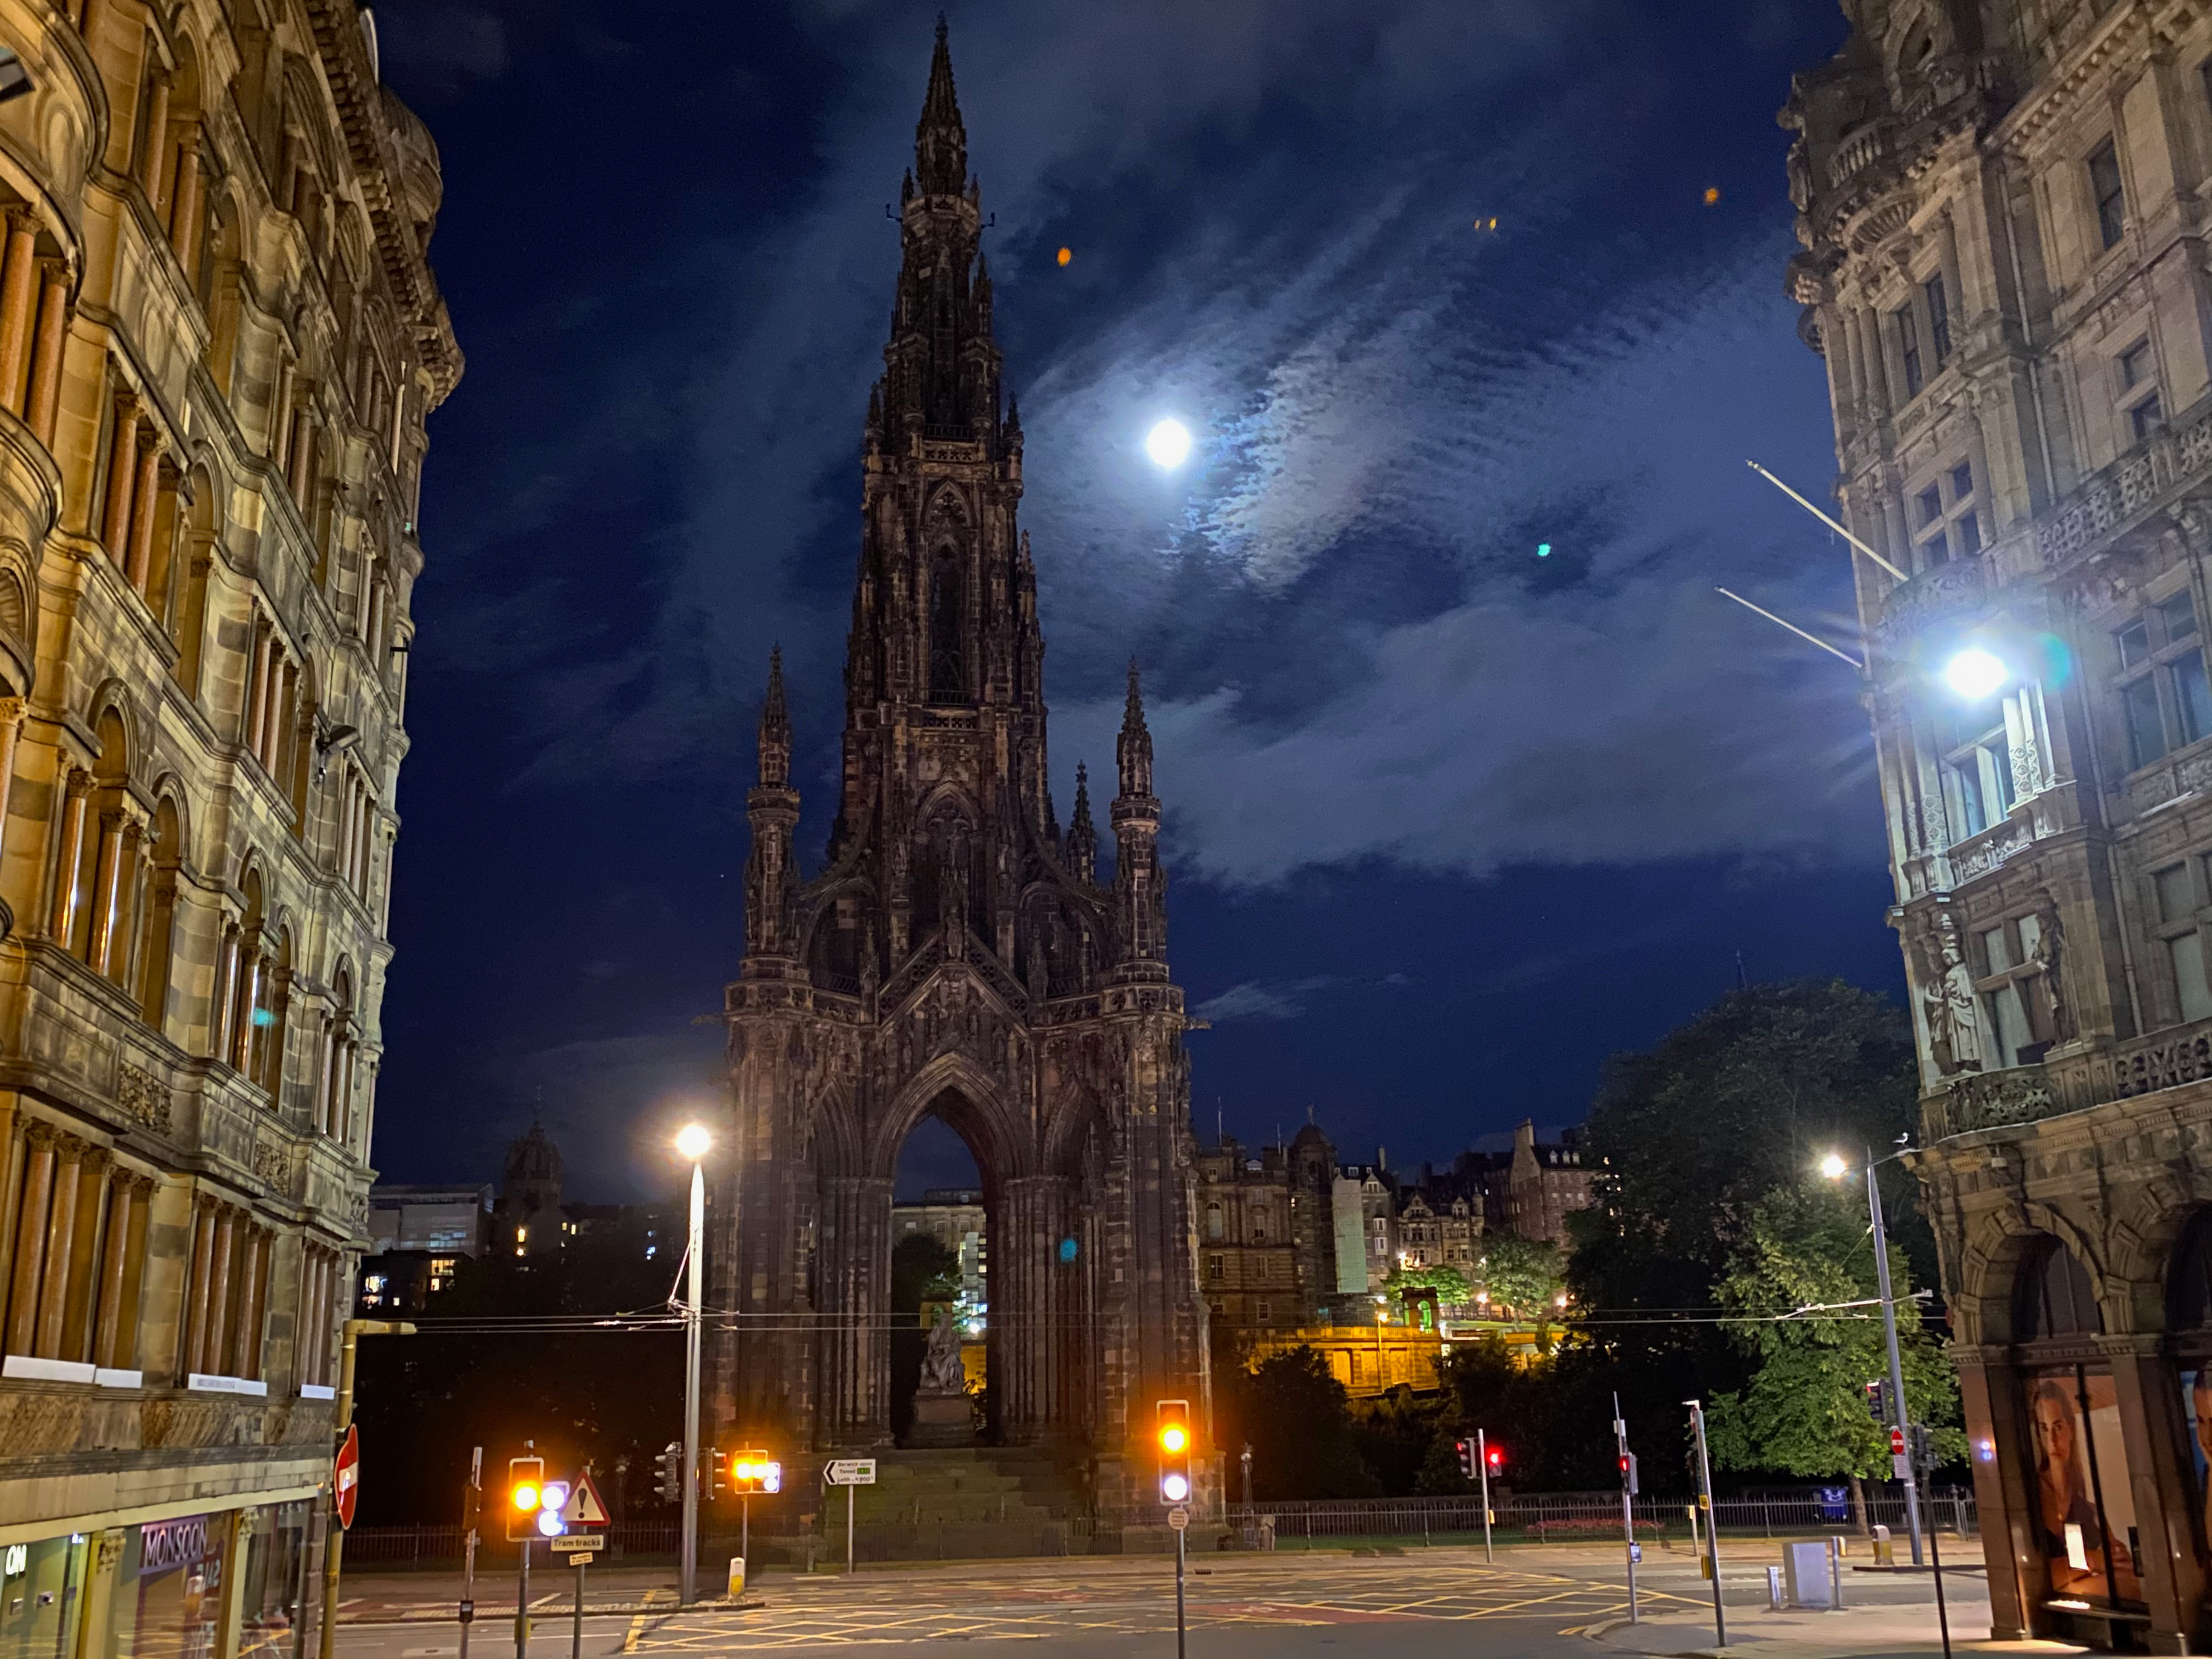
edinburgh, scotland, uk, night, moon, Princes St, sky, building, cloud, daytime, street light, light, world, infrastructure, nature, lighting, skyscraper, road surface, window, tree, tower block, cityscape, electricity, dusk, tower, metropolis, midnight, plant, facade, morning, city, thoroughfare, landmark, metropolitan area, road, darkness, human settlement, urban area, spire, symmetry, street, winter, evening, steeple, reflection, mixed use, downtown, light fixture, town square, gothic architecture, pedestrian, medieval architecture, church, town, house, tourist attraction, traffic, tourism, place of worship, traffic light, astronomical object, skyline, plaza, cathedral, moonlight, electrical supply, cobblestone